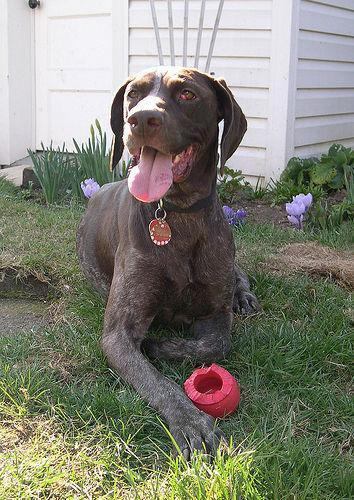
german shorthaired